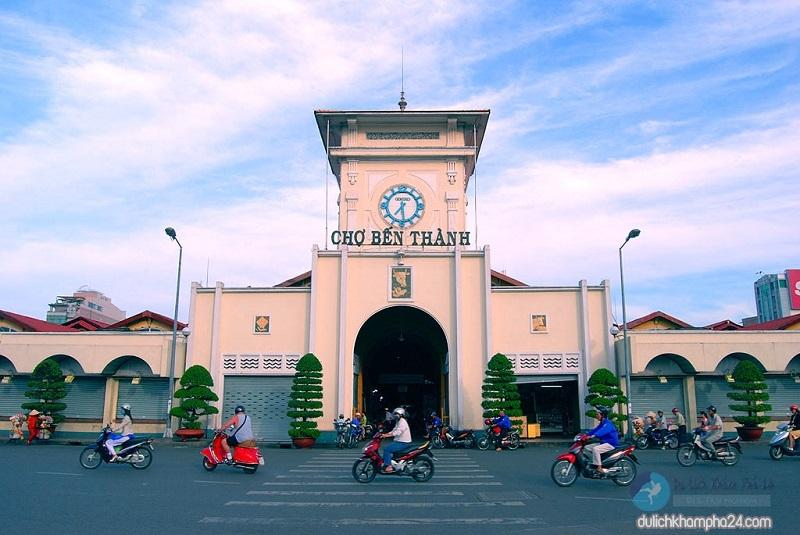
có nhiều phương tiện giao thông đang di chuyển trước chợ bến thành